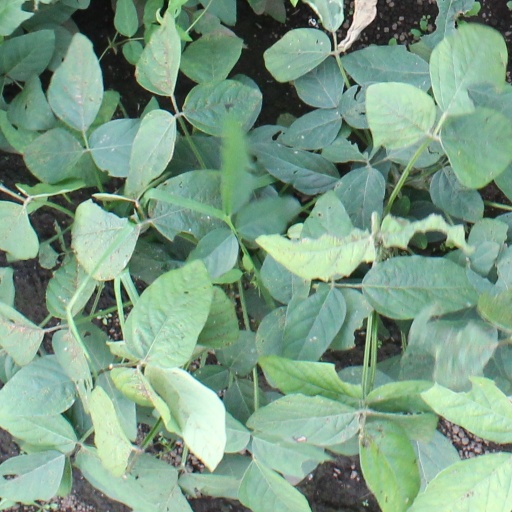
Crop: soybean